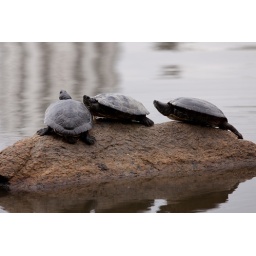
Three turtles taking in some sun on a warm rock